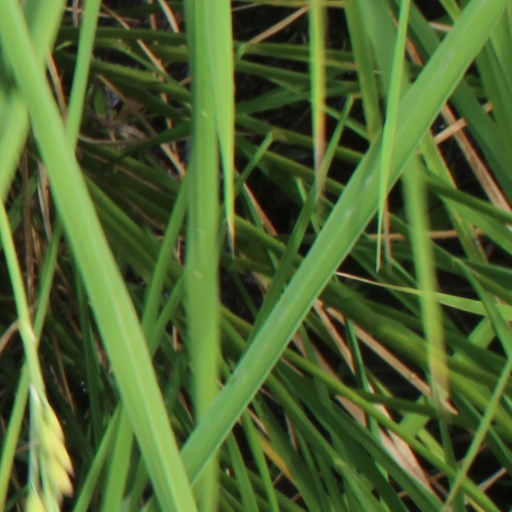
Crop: rice